Pretty Things

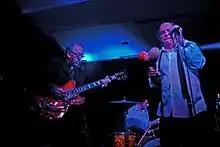
Phil May and Dick Taylor in 2013

May and Taylor, together with former Yardbirds drummer Jim McCarty, recorded two albums in Chicago as Pretty Things/Yardbird Blues Band. They were "The Chicago Blues Tapes 1991" and "Wine, Women, Whiskey", both produced by George Paulus. May and Taylor, along with Barkley McKay (credited as Barclay Mackay), also recorded one album with members of the Inmates and Matthew Fisher of Procol Harum under the name Pretty Things n' Mates. It was released in 1994 as "A Whiter Shade of Dirty Water" (reissued as "Rockin' the Garage").